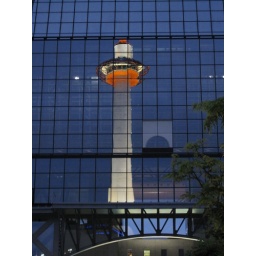
Kyoto tower reflected in the kyoto train station...the train station was uber cool...